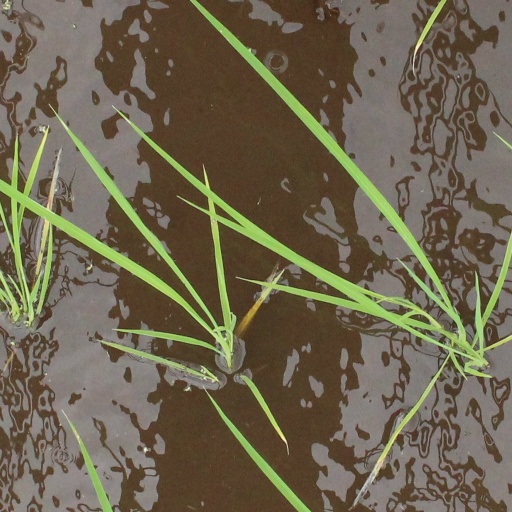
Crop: rice